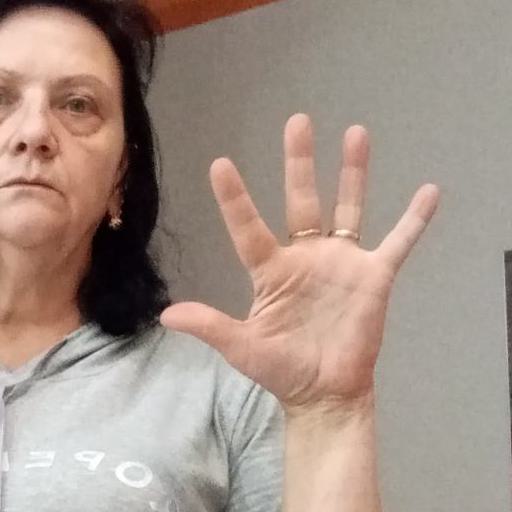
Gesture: palm